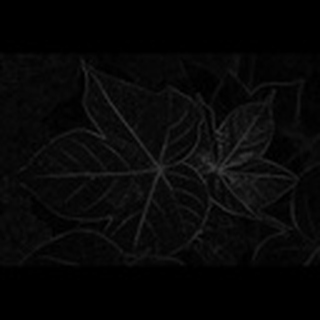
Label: healthy_cotton